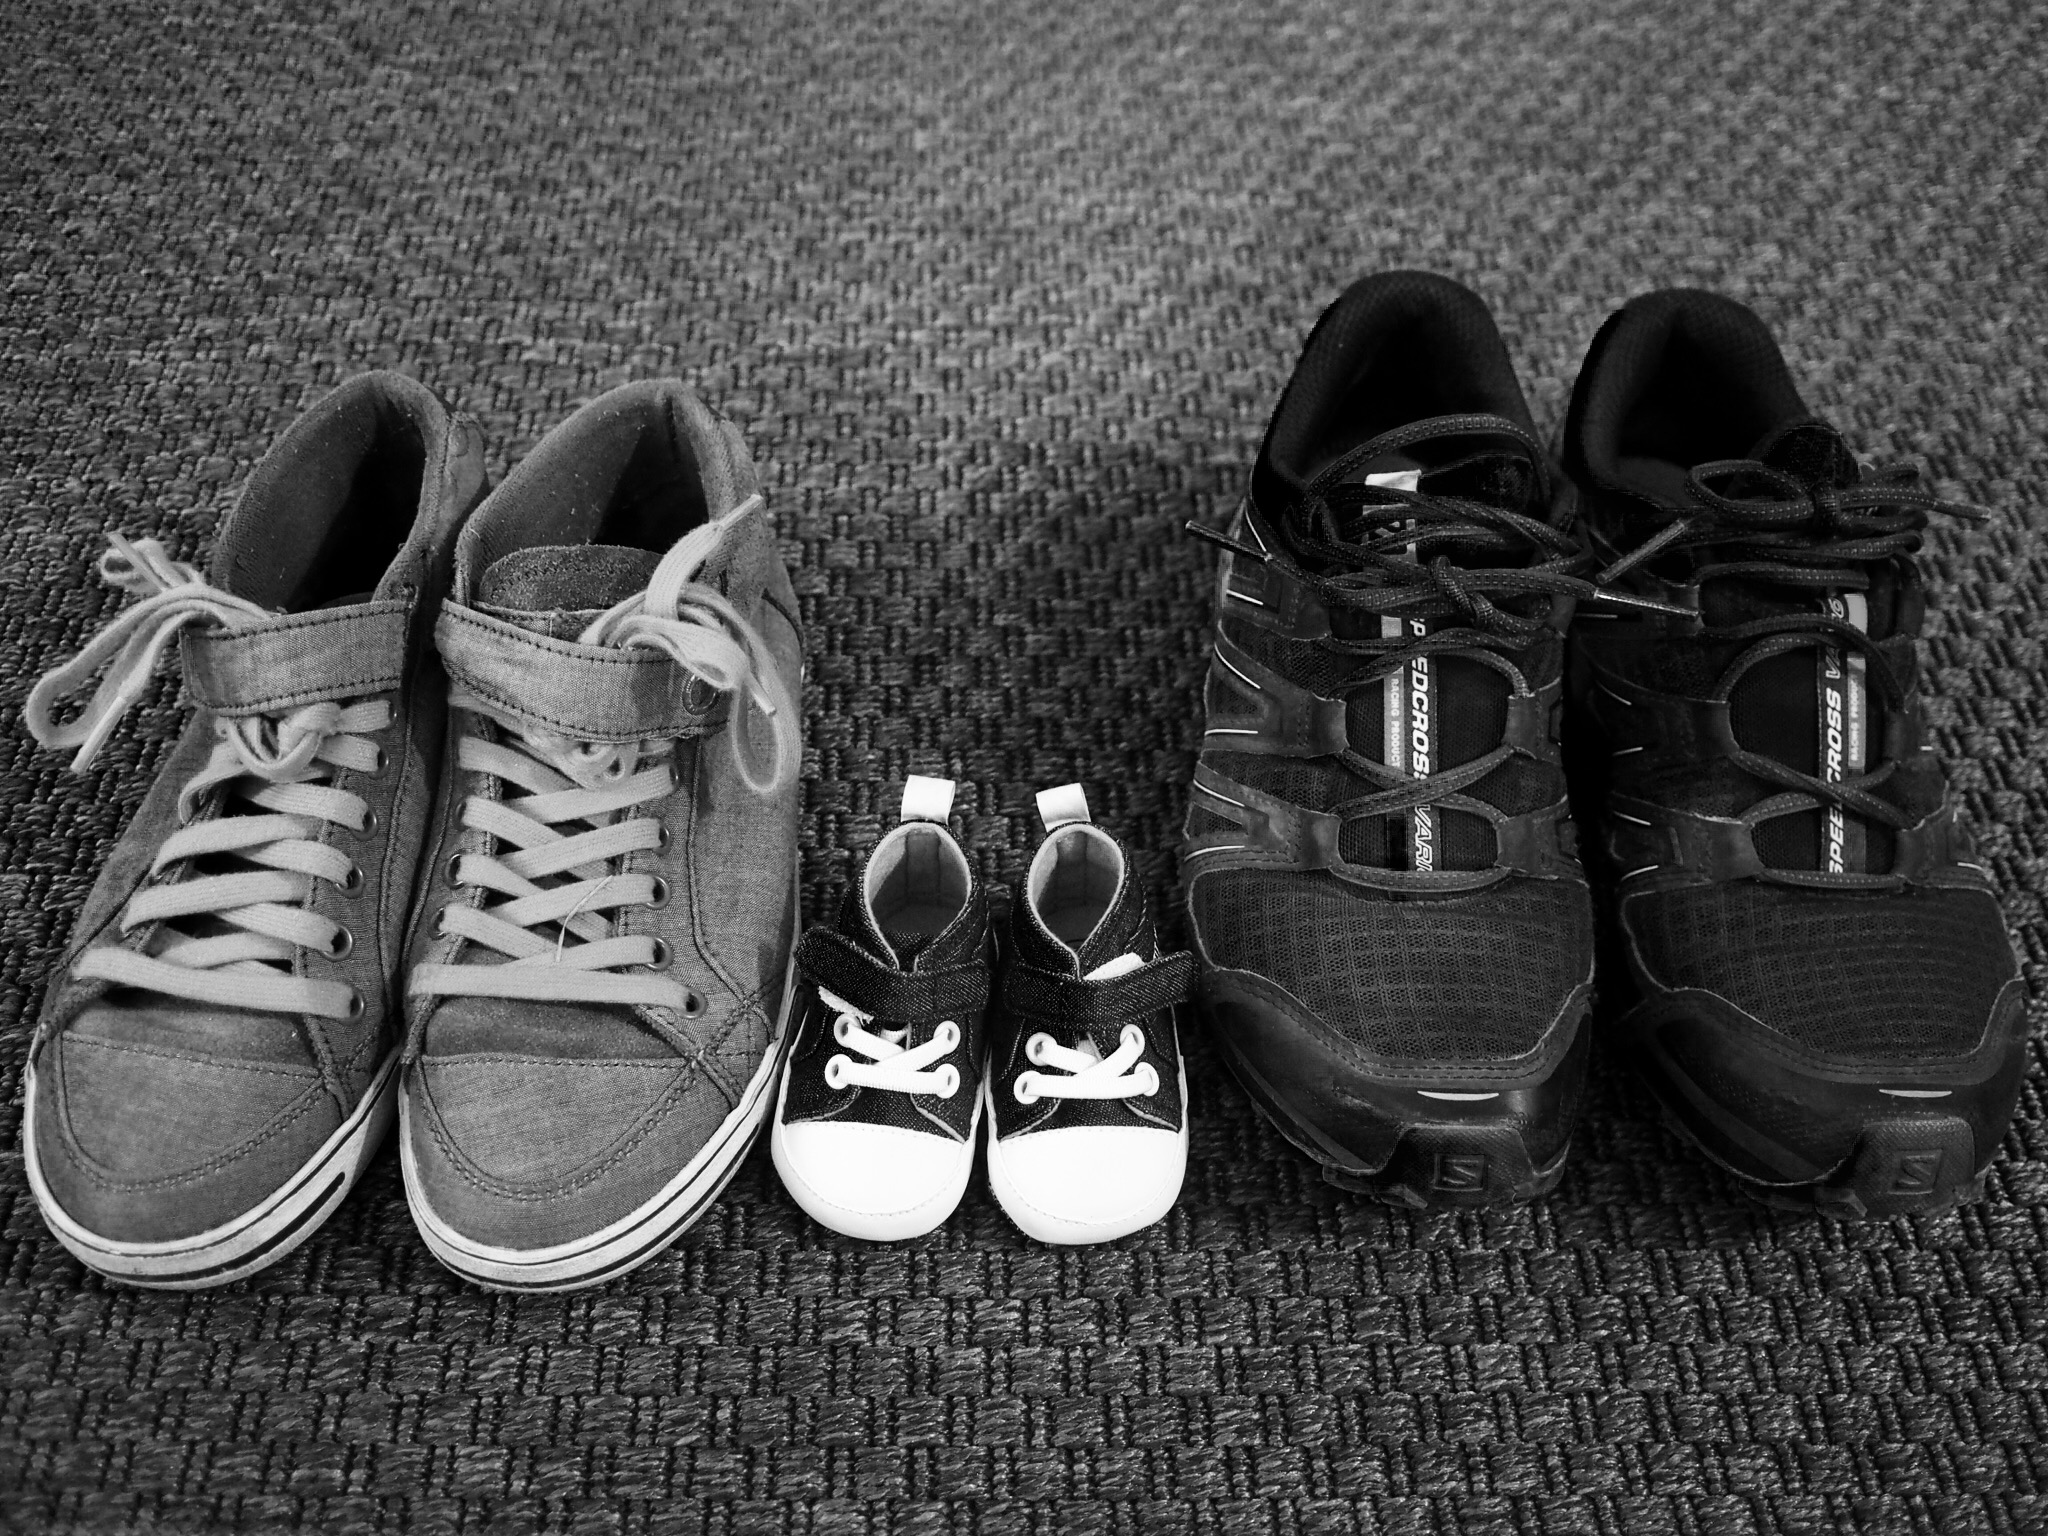
shoe, black and white, white, leather, black, monochrome, brand, sneakers, footwear, monochrome photography